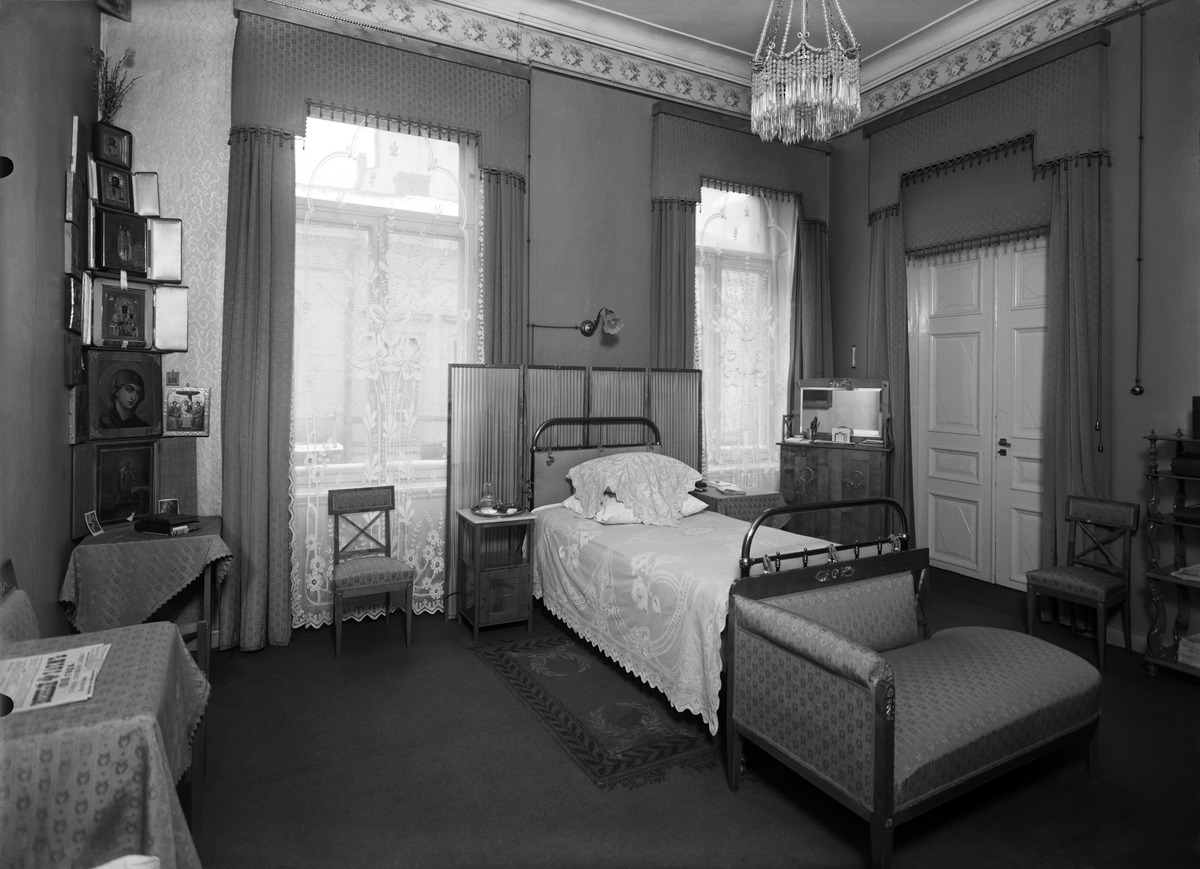
Kenraalikuvernöörin talo, Eteläesplanadi 6 (nykyinen Valtioneuvoston juhlahuoneisto), makuuhuone
sisällön kuvaus: Kenraalikuvernöörin talo, Eteläesplanadi 6 (nykyinen Valtioneuvoston juhlahuoneisto), makuuhuone. mustavalkoinen
Kuvaaja: Sundström, Eric, valokuvaaja
Ajankohta: kuvausaika 1915-1917
Paikka: Suomi, Uusimaa, Helsinki, Kaartinkaupunki Helsinki, Eteläesplanadi 6
Aiheet: Sisustus, kalusteet, sängyt, valaisimet, tuolit, pöydät